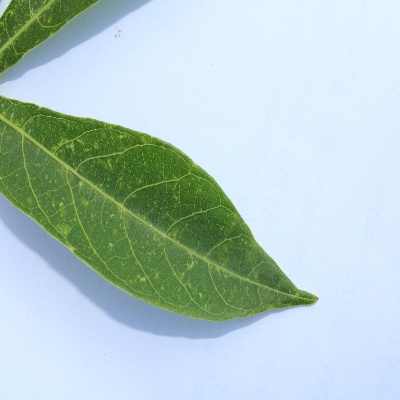
Crop: Cassava
Condition: green mite